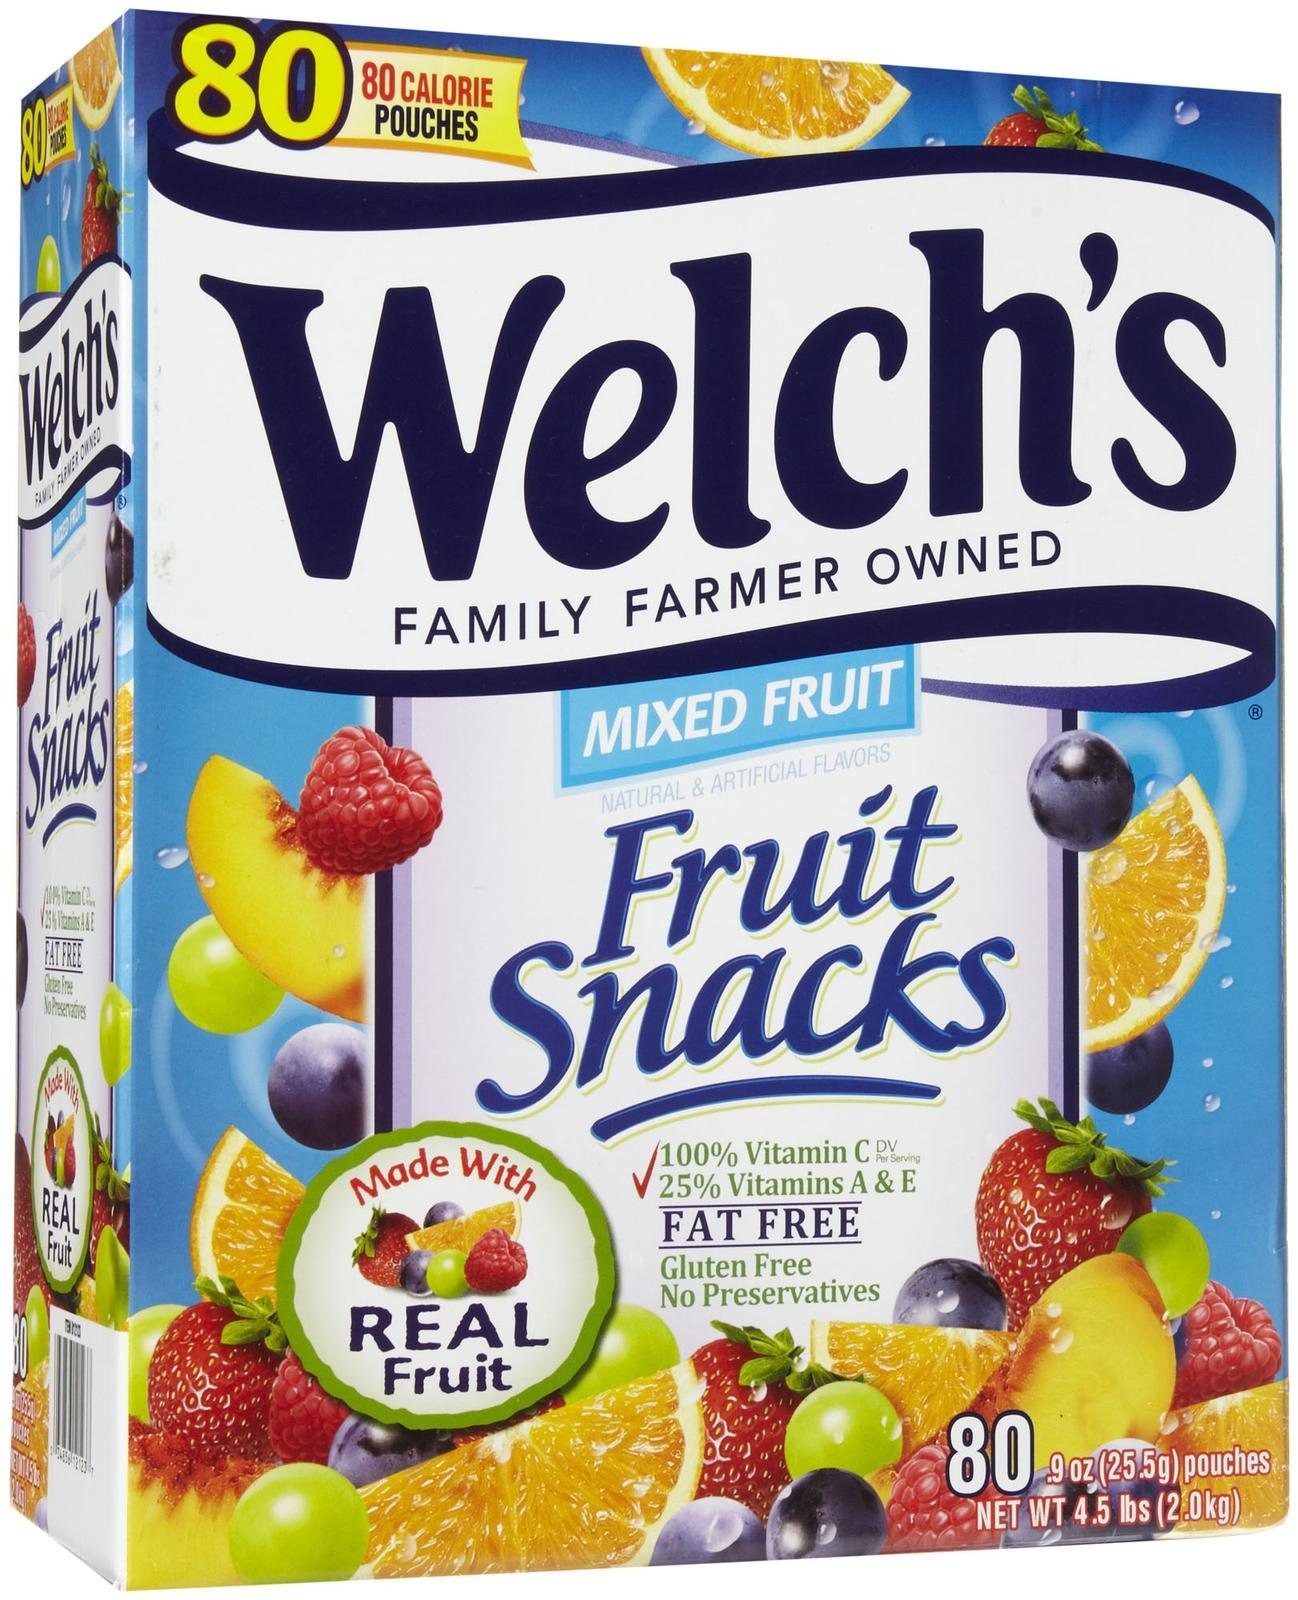
Item Name: Welch's Fruit Snacks
Value: 72.0
Unit: Ounce

Price: 20.98